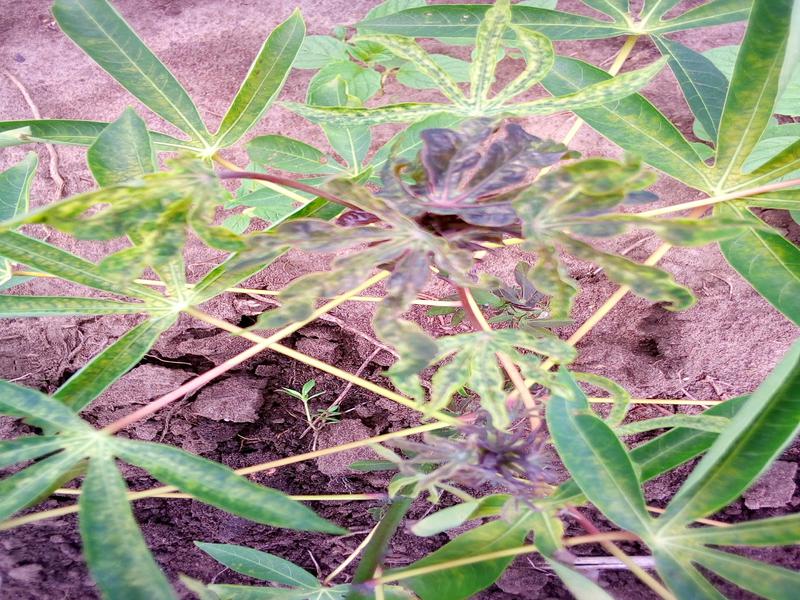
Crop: cassava
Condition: green_mottle